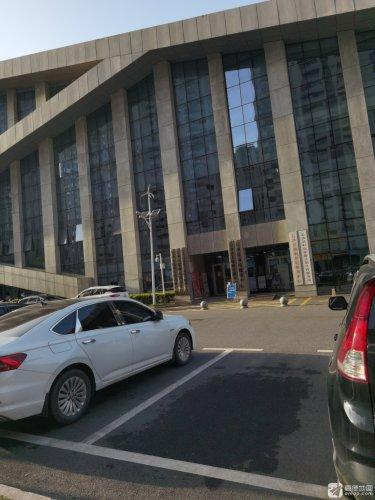
地标名称：长沙县文体中心
所在城市：长沙市·长沙县